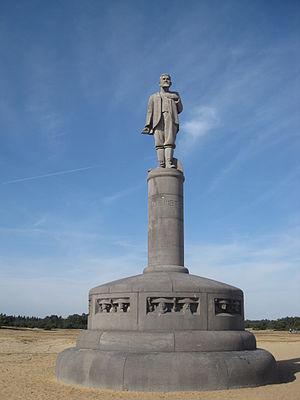
Joseph Mendes da Costa, né à Amsterdam le 11 avril 1863 et mort dans sa ville natale le 20 juillet 1939, était un sculpteur et céramiste. Son œuvre se teinte de symbolisme.
Christiaan Rudolf de Wet était un général boer qui s'est illustré durant la deuxième Guerre des Boers avant de devenir un homme politique d'Afrique du Sud et l'un des fondateurs du Parti national.